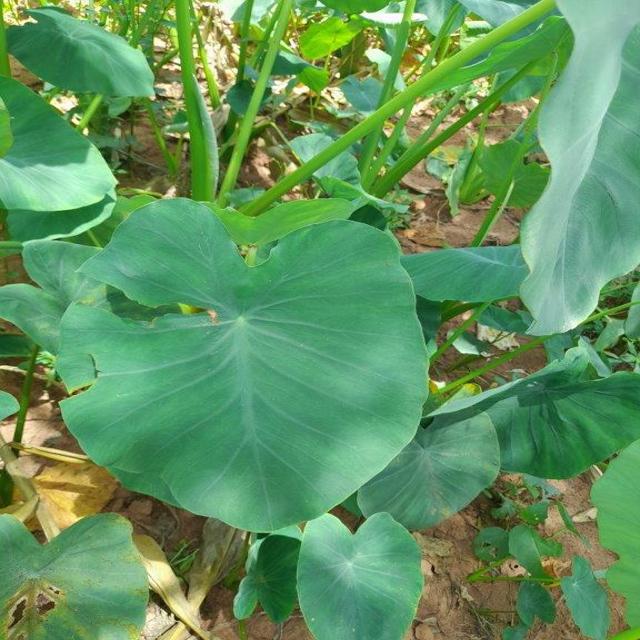
Label: Healthy